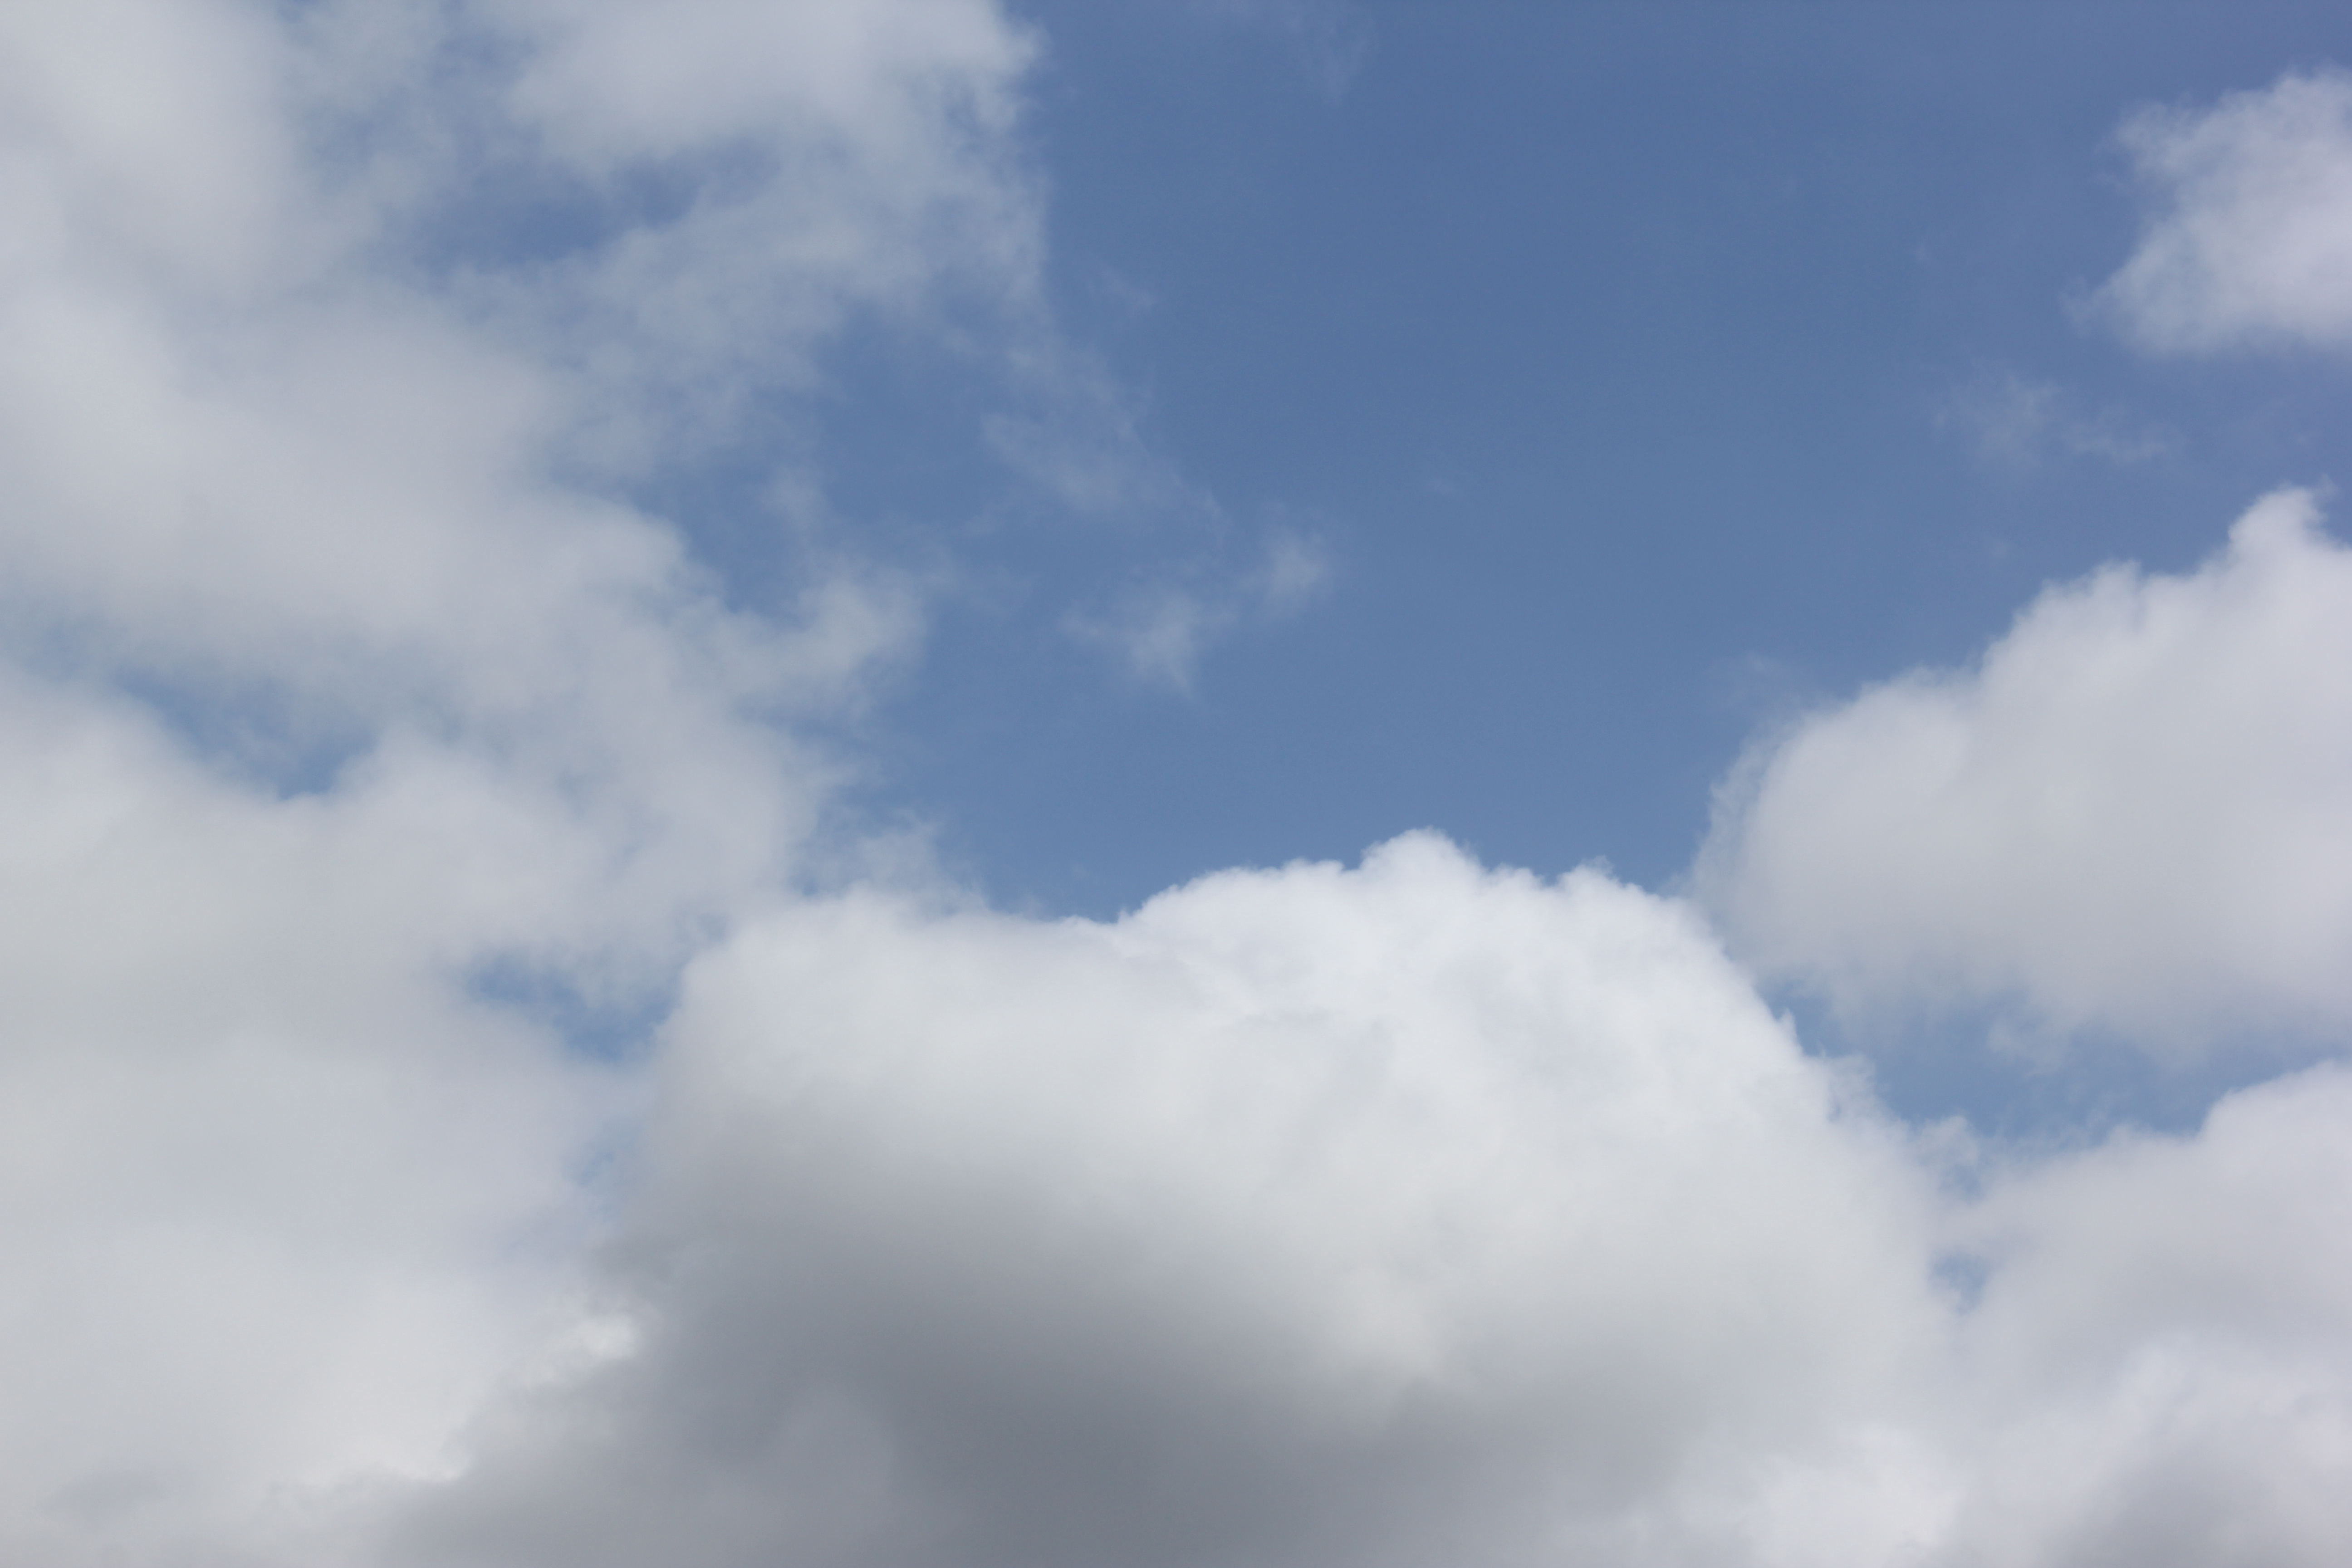
Cloud type: Cumulus